Planktivore

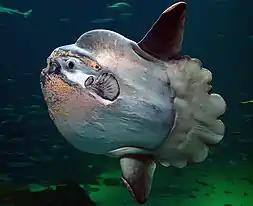
Ocean sunfish can alternate between planktivory and consuming other food sources, making them facultative planktivores. The main plankton sunfish consume are jellies.

Many fishes are planktivorous during all or part of their life cycles, and these planktivorous fish are important to human industry and as prey for other organisms in the environment like seabirds and piscivorous fishes. Planktivores comprise a large component of tropical ecosystems; in the Indo-Australian Archipelago, one study identified 350 planktivorous fish species in one studied grid cell and found that 27% of all fish species in this region were planktivorous. This global study found that coral reef habitats globally have a disproportionate amount of planktivorous fishes. In other habitats, examples of planktivorous fishes include many types of salmon like the pink salmon, sandeels, sardines, and silvery lightfish. In ancient systems (read more below), the "Titanichthys" was an early massive vertebrate pelagic planktivore, with a lifestyle similar to that of the modern basking, whale, and megamouth sharks, all of whom are also planktivores.